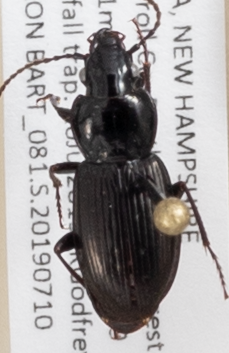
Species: Pterostichus pensylvanicus
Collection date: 2019-07-10
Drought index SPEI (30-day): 0.334
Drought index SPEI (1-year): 1.28
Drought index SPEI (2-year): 0.664